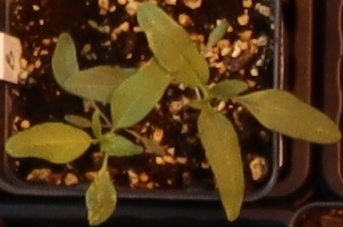
Label: Waterhemp